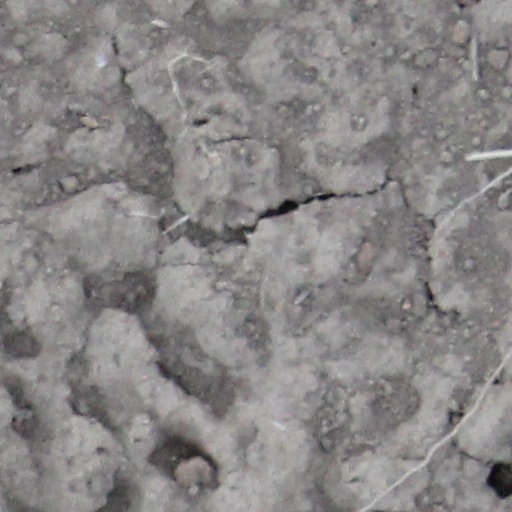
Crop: wheat